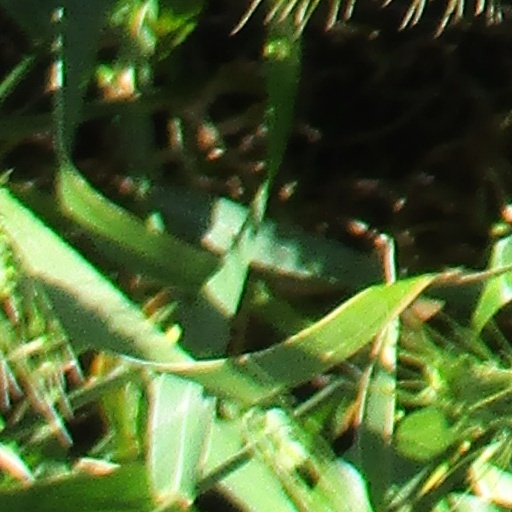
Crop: wheat